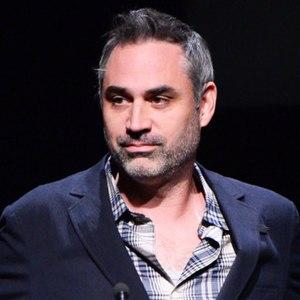
Alex Garland, né le 26 mai 1970 à Londres, est un romancier, scénariste et réalisateur britannique, fils du dessinateur de presse Nicholas Garland.
Devs est une mini-série américaine dramatique, de science-fiction et techno-thriller, créée, réalisée et écrite par Alex Garland et diffusée depuis le 5 mars 2020 sur la chaîne virtuelle FX on Hulu, accessible via le service Hulu, et sur FX au Canada.